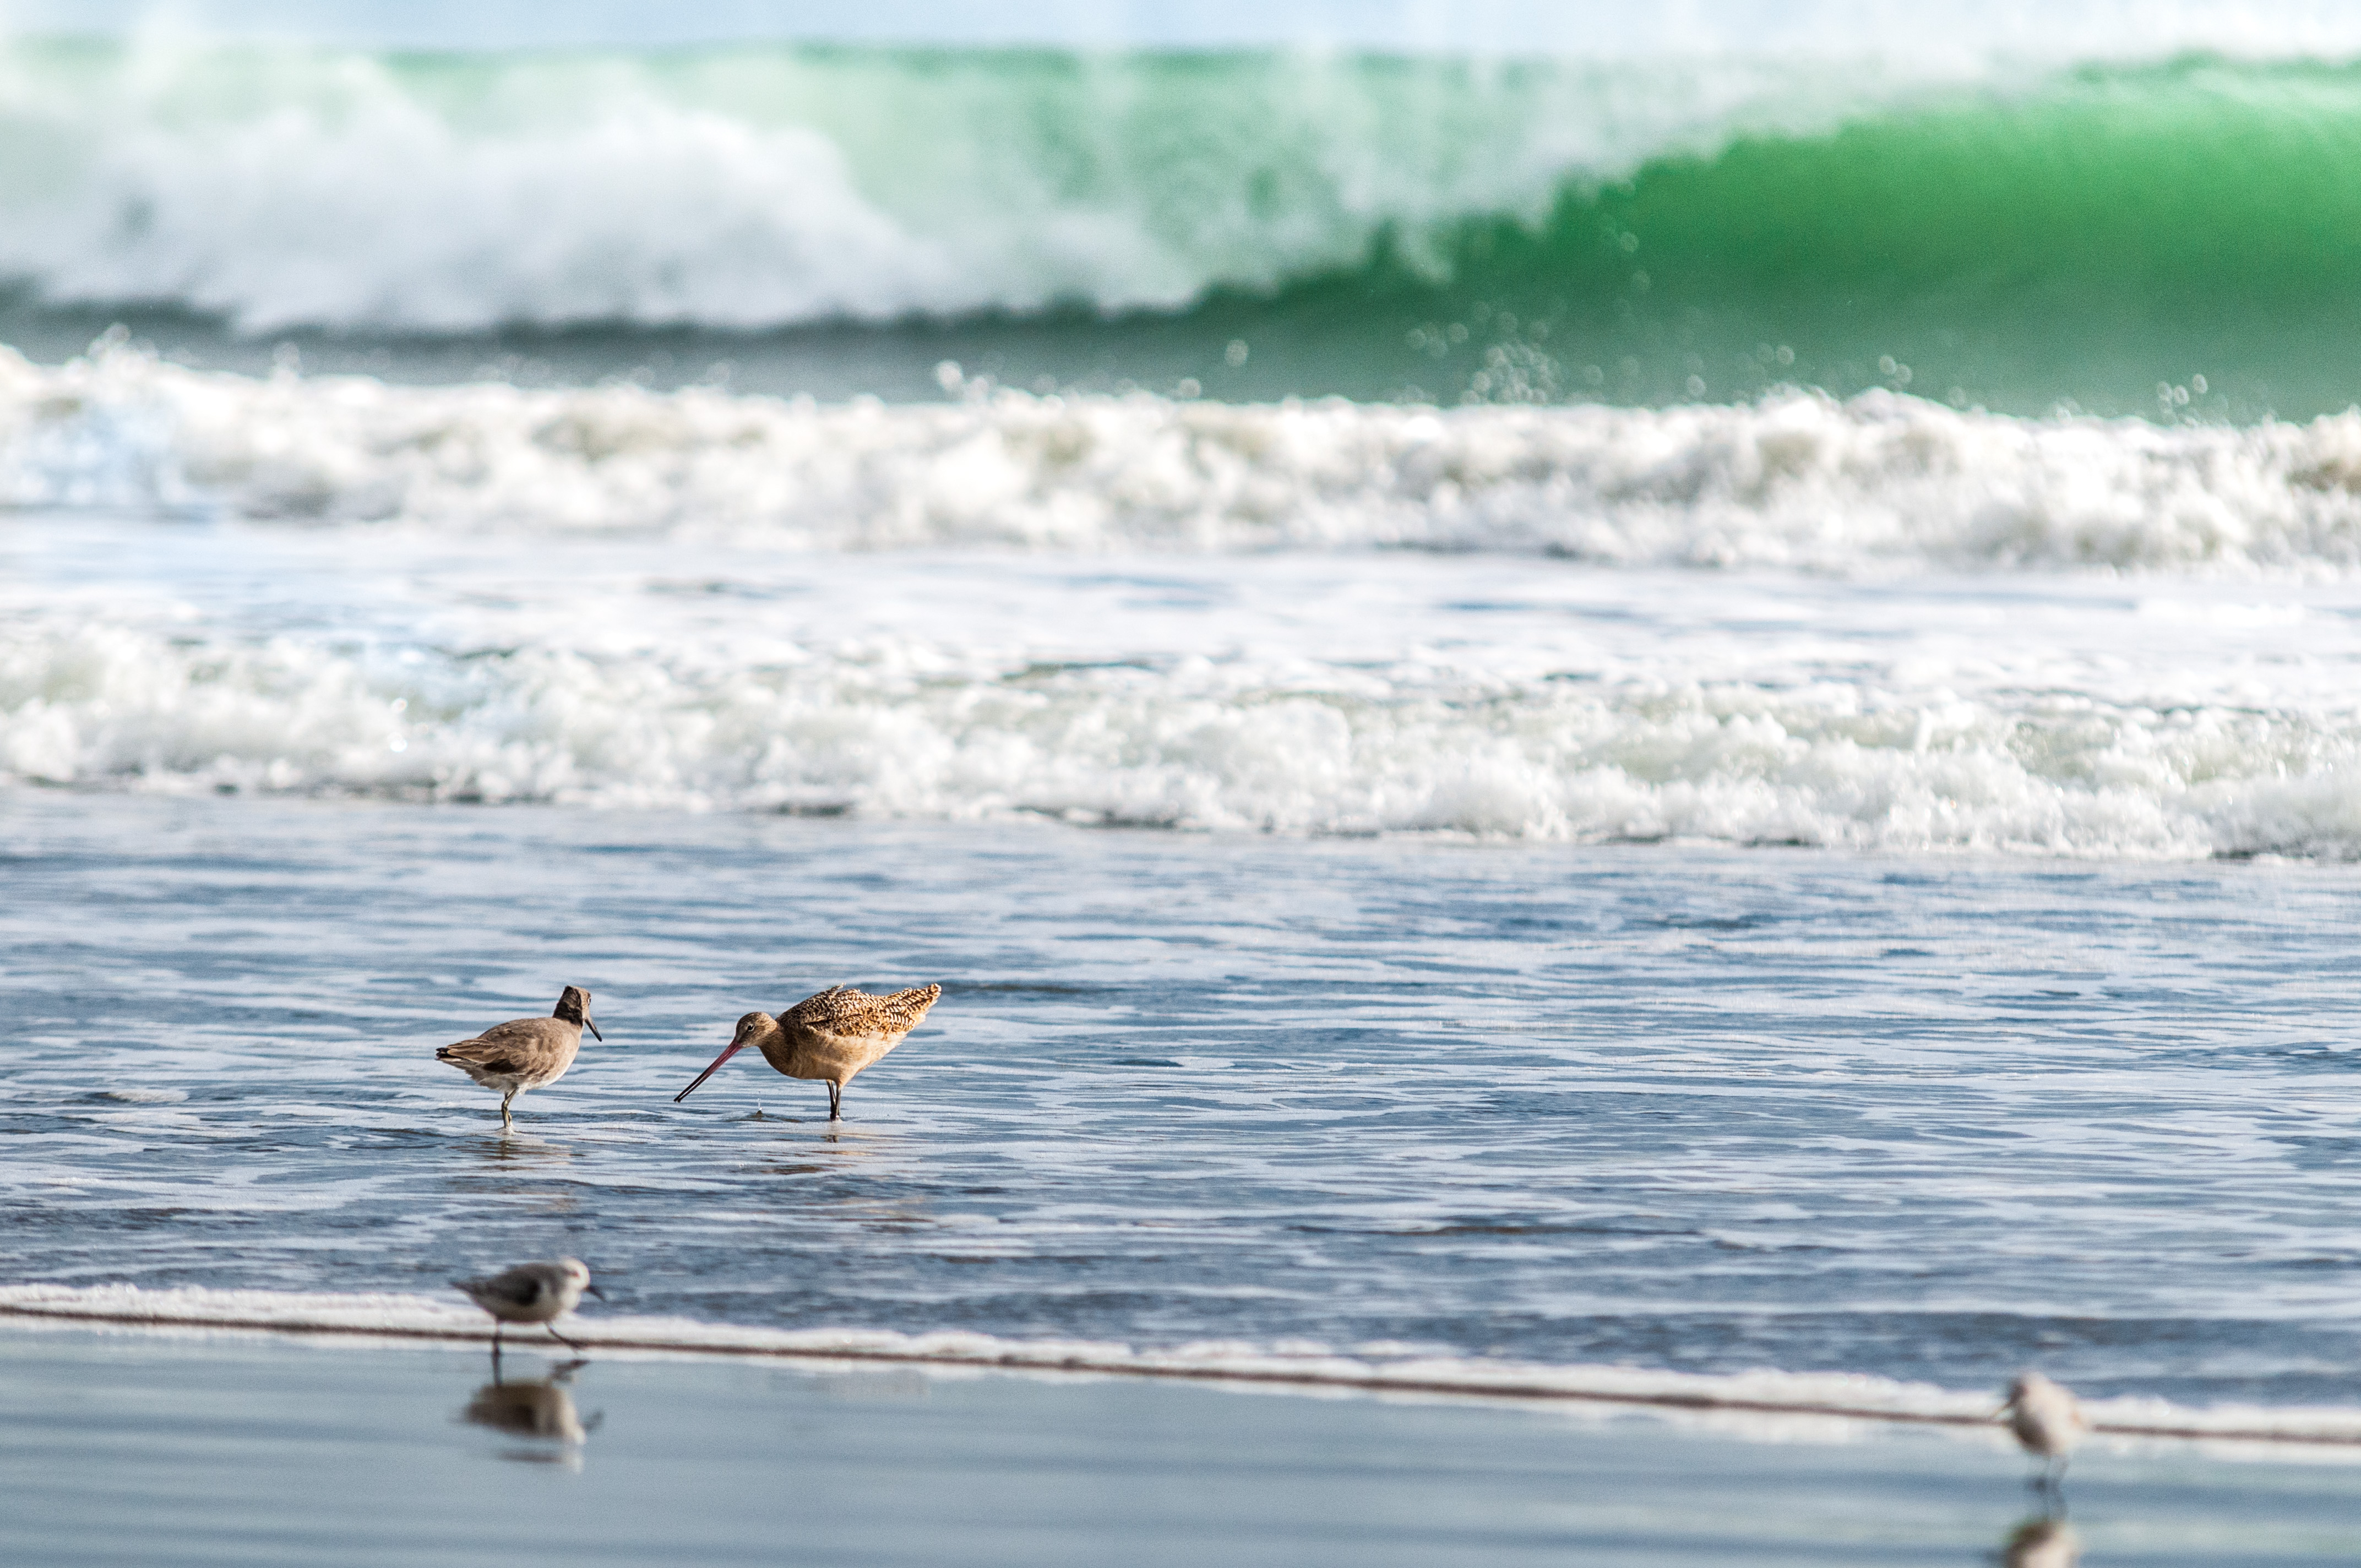
beach, sea, coast, water, ocean, bird, shore, wave, sandpiper, wind wave